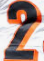
Number: 2